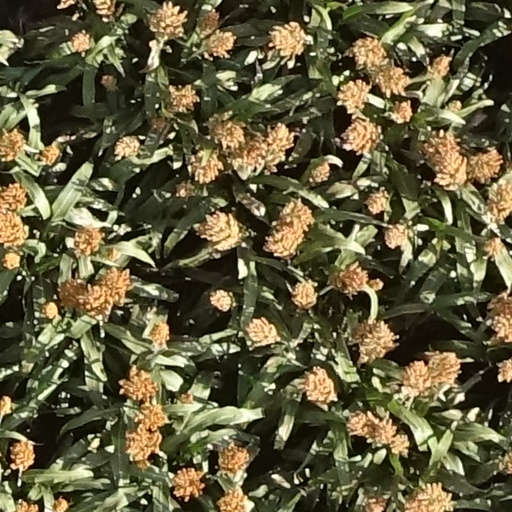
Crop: sorghum